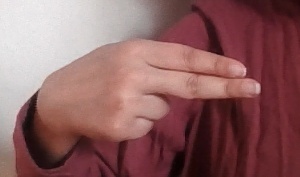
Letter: ain